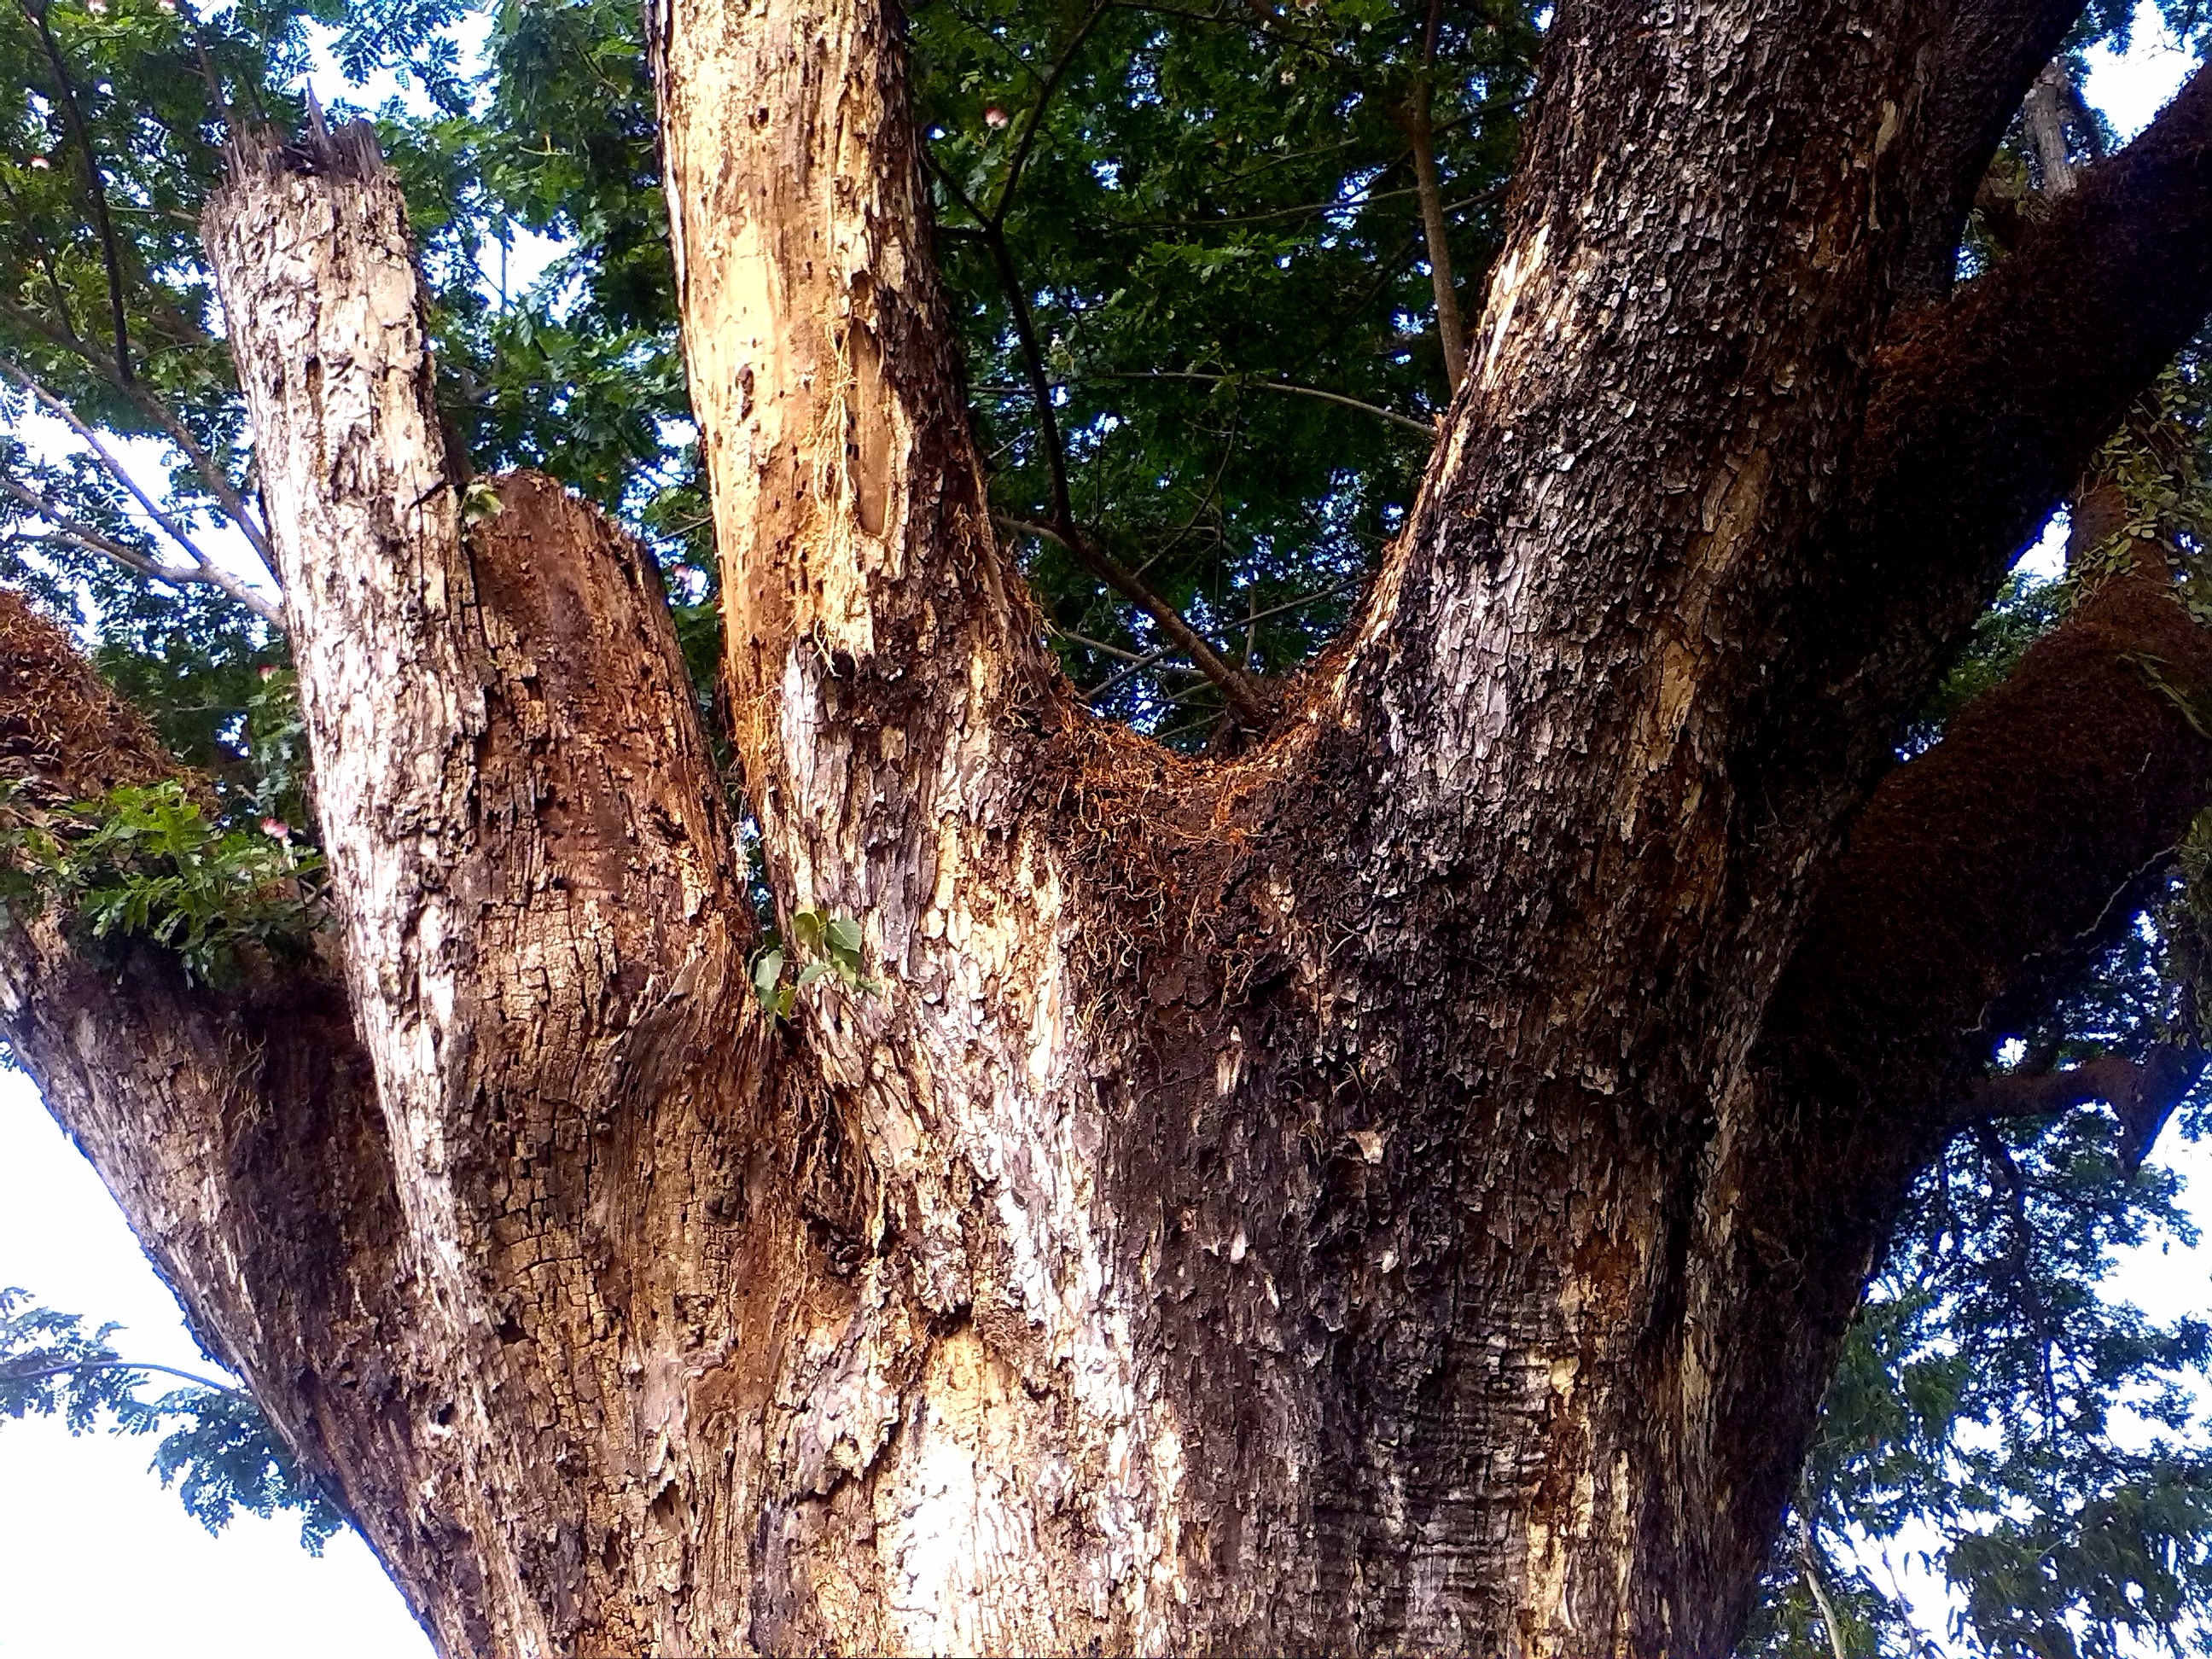
tree, nature, branch, plant, leaf, flower, trunk, old, environment, foliage, natural, botany, ecology, branches, deciduous, oak, woodland, decayed, flowering plant, plant stem, woody plant, land plant